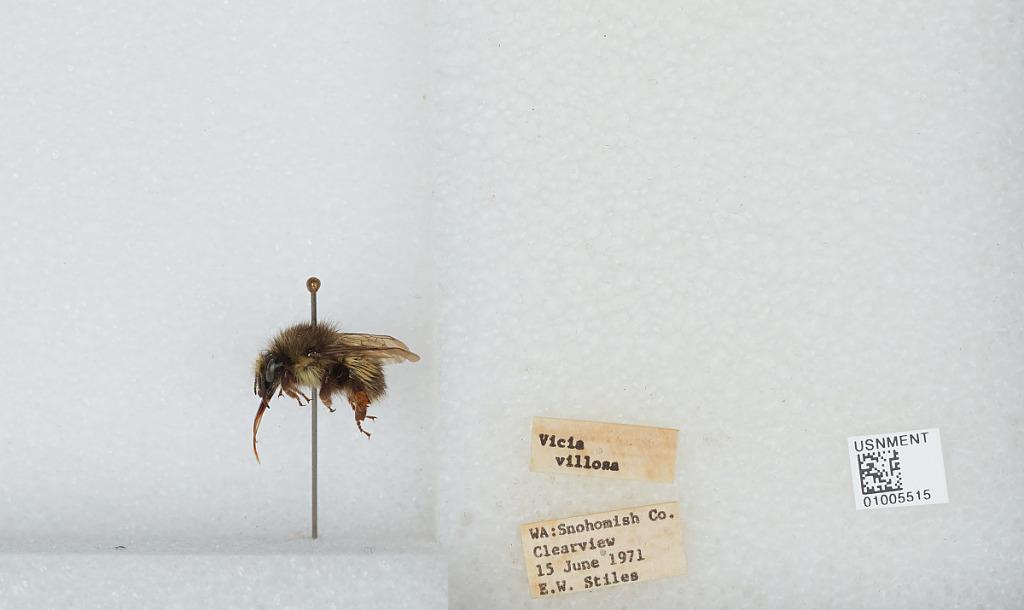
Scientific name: Bombus (Pyrobombus) flavifrons Cresson
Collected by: E. Stiles
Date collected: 1971-6-15
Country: United States
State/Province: Washington
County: Snohomish
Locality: Clearview
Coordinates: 47.8292, -122.145